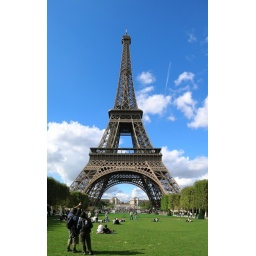
Eiffel Tower, My favorite place in Paris, especially when the weather is good and the sky is blue :-)